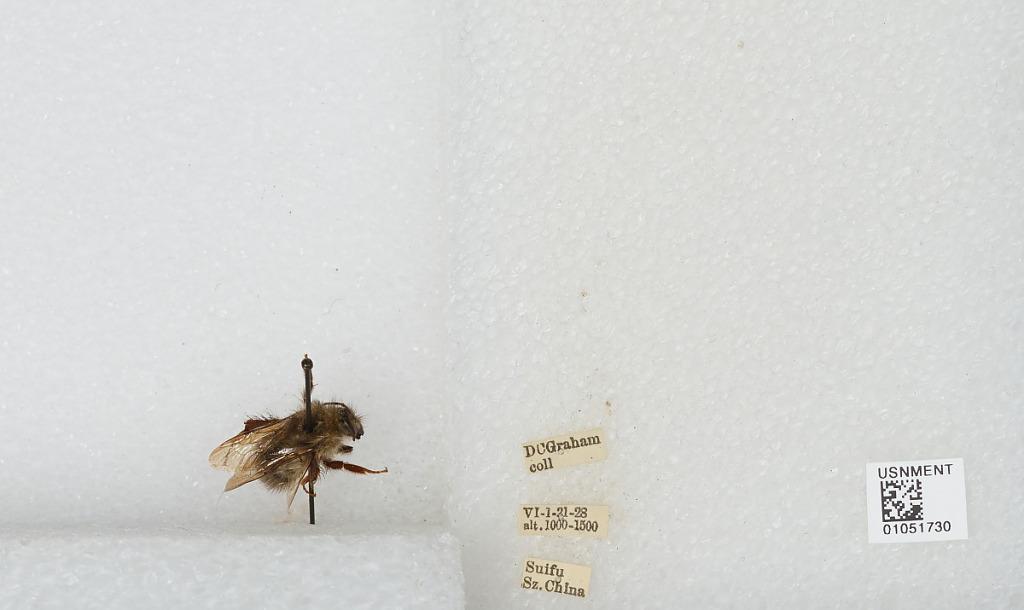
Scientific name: Bombus sp.
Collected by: D. Graham
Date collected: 1928-6-1
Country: China
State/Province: Sichuan
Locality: Yibin